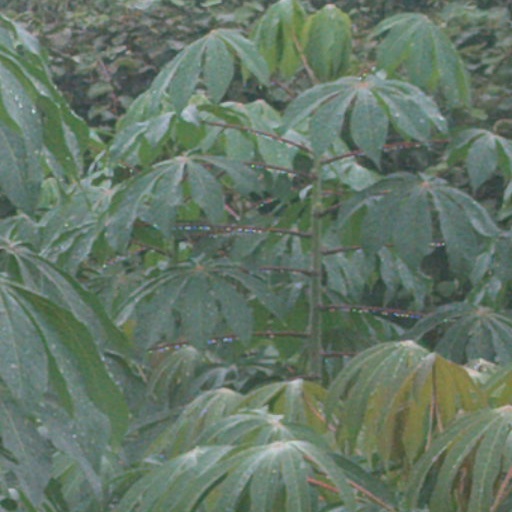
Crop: cassava